Providentissimus Deus

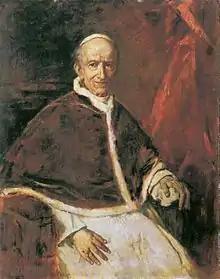
Leo XIII, 1885

"Providentissimus Deus" followed earlier efforts on the part of Pope Leo to promote Catholic education. In 1878, he had encouraged the study of history and archaeology. The 1879 encyclical "Aeterni Patris" promoted the study of scholastic philosophy. In 1887 he encouraged the study of the natural sciences, and in 1891 opened the Vatican Observatory.